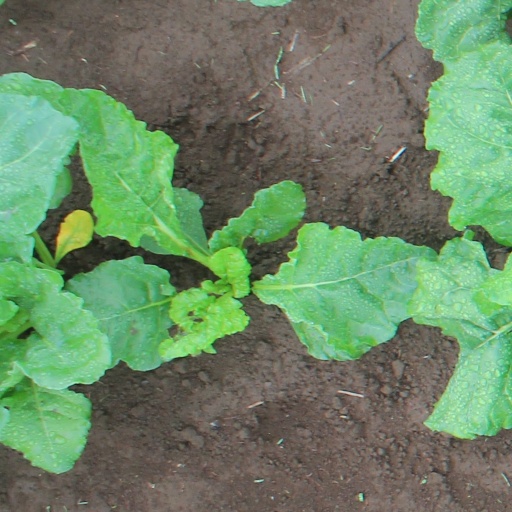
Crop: sugar beet